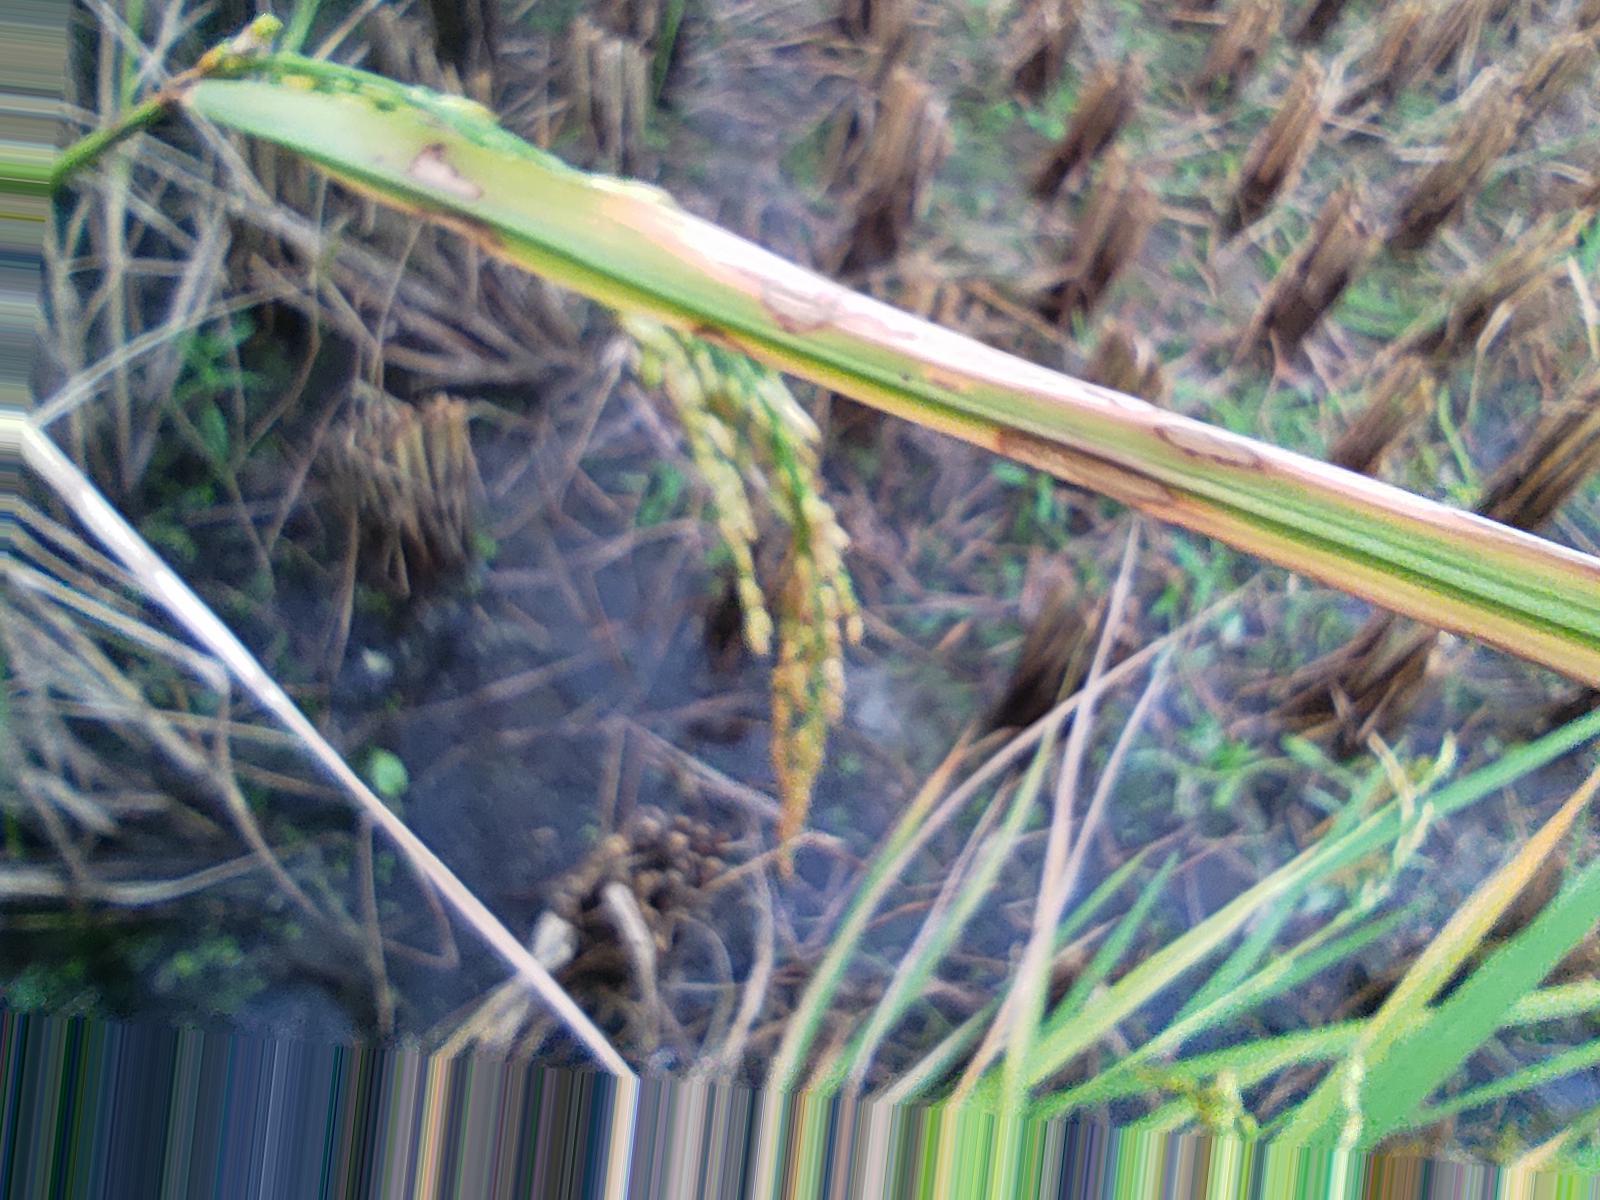
Nhãn: Bệnh Đốm Vằn ( Khô vằn ) ( Sheath Blight )